Spinosaurus

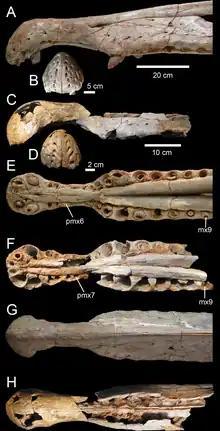
Comparison between the snouts MNSM V4047 and MNHN SAM 124

MNHN SAM 124, housed at the Muséum National d'Histoire Naturelle, is a snout (consisting of partial premaxillae, partial maxillae, vomers, and a dentary fragment). Described by Taquet and Russell in 1998, the specimen is in width; no length was stated. The specimen was located in Algeria, and "is of Albian age." Taquet and Russell believed that the specimen, along with a premaxilla fragment (SAM 125), two cervical vertebrae (SAM 126–127), and a dorsal neural arch (SAM 128), belonged to "S. maroccanus". Although it was originally ascribed to "S. maroccanus", based on their examination of this cranial material, the 2016 study considered the difference between the two species to be not taxonomically significant and either ontogenetic or intraspecific, and thus tentatively assigned the specimen to "S. aegyptiacus". The 2017 study considered MNHN SAM 124 to belong to same taxon as MSNM V4047.